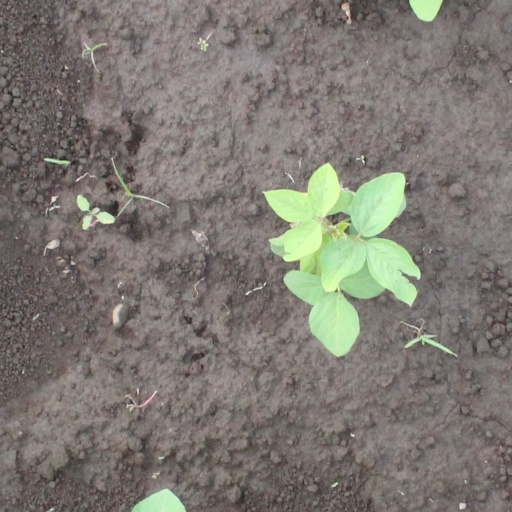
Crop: soybean